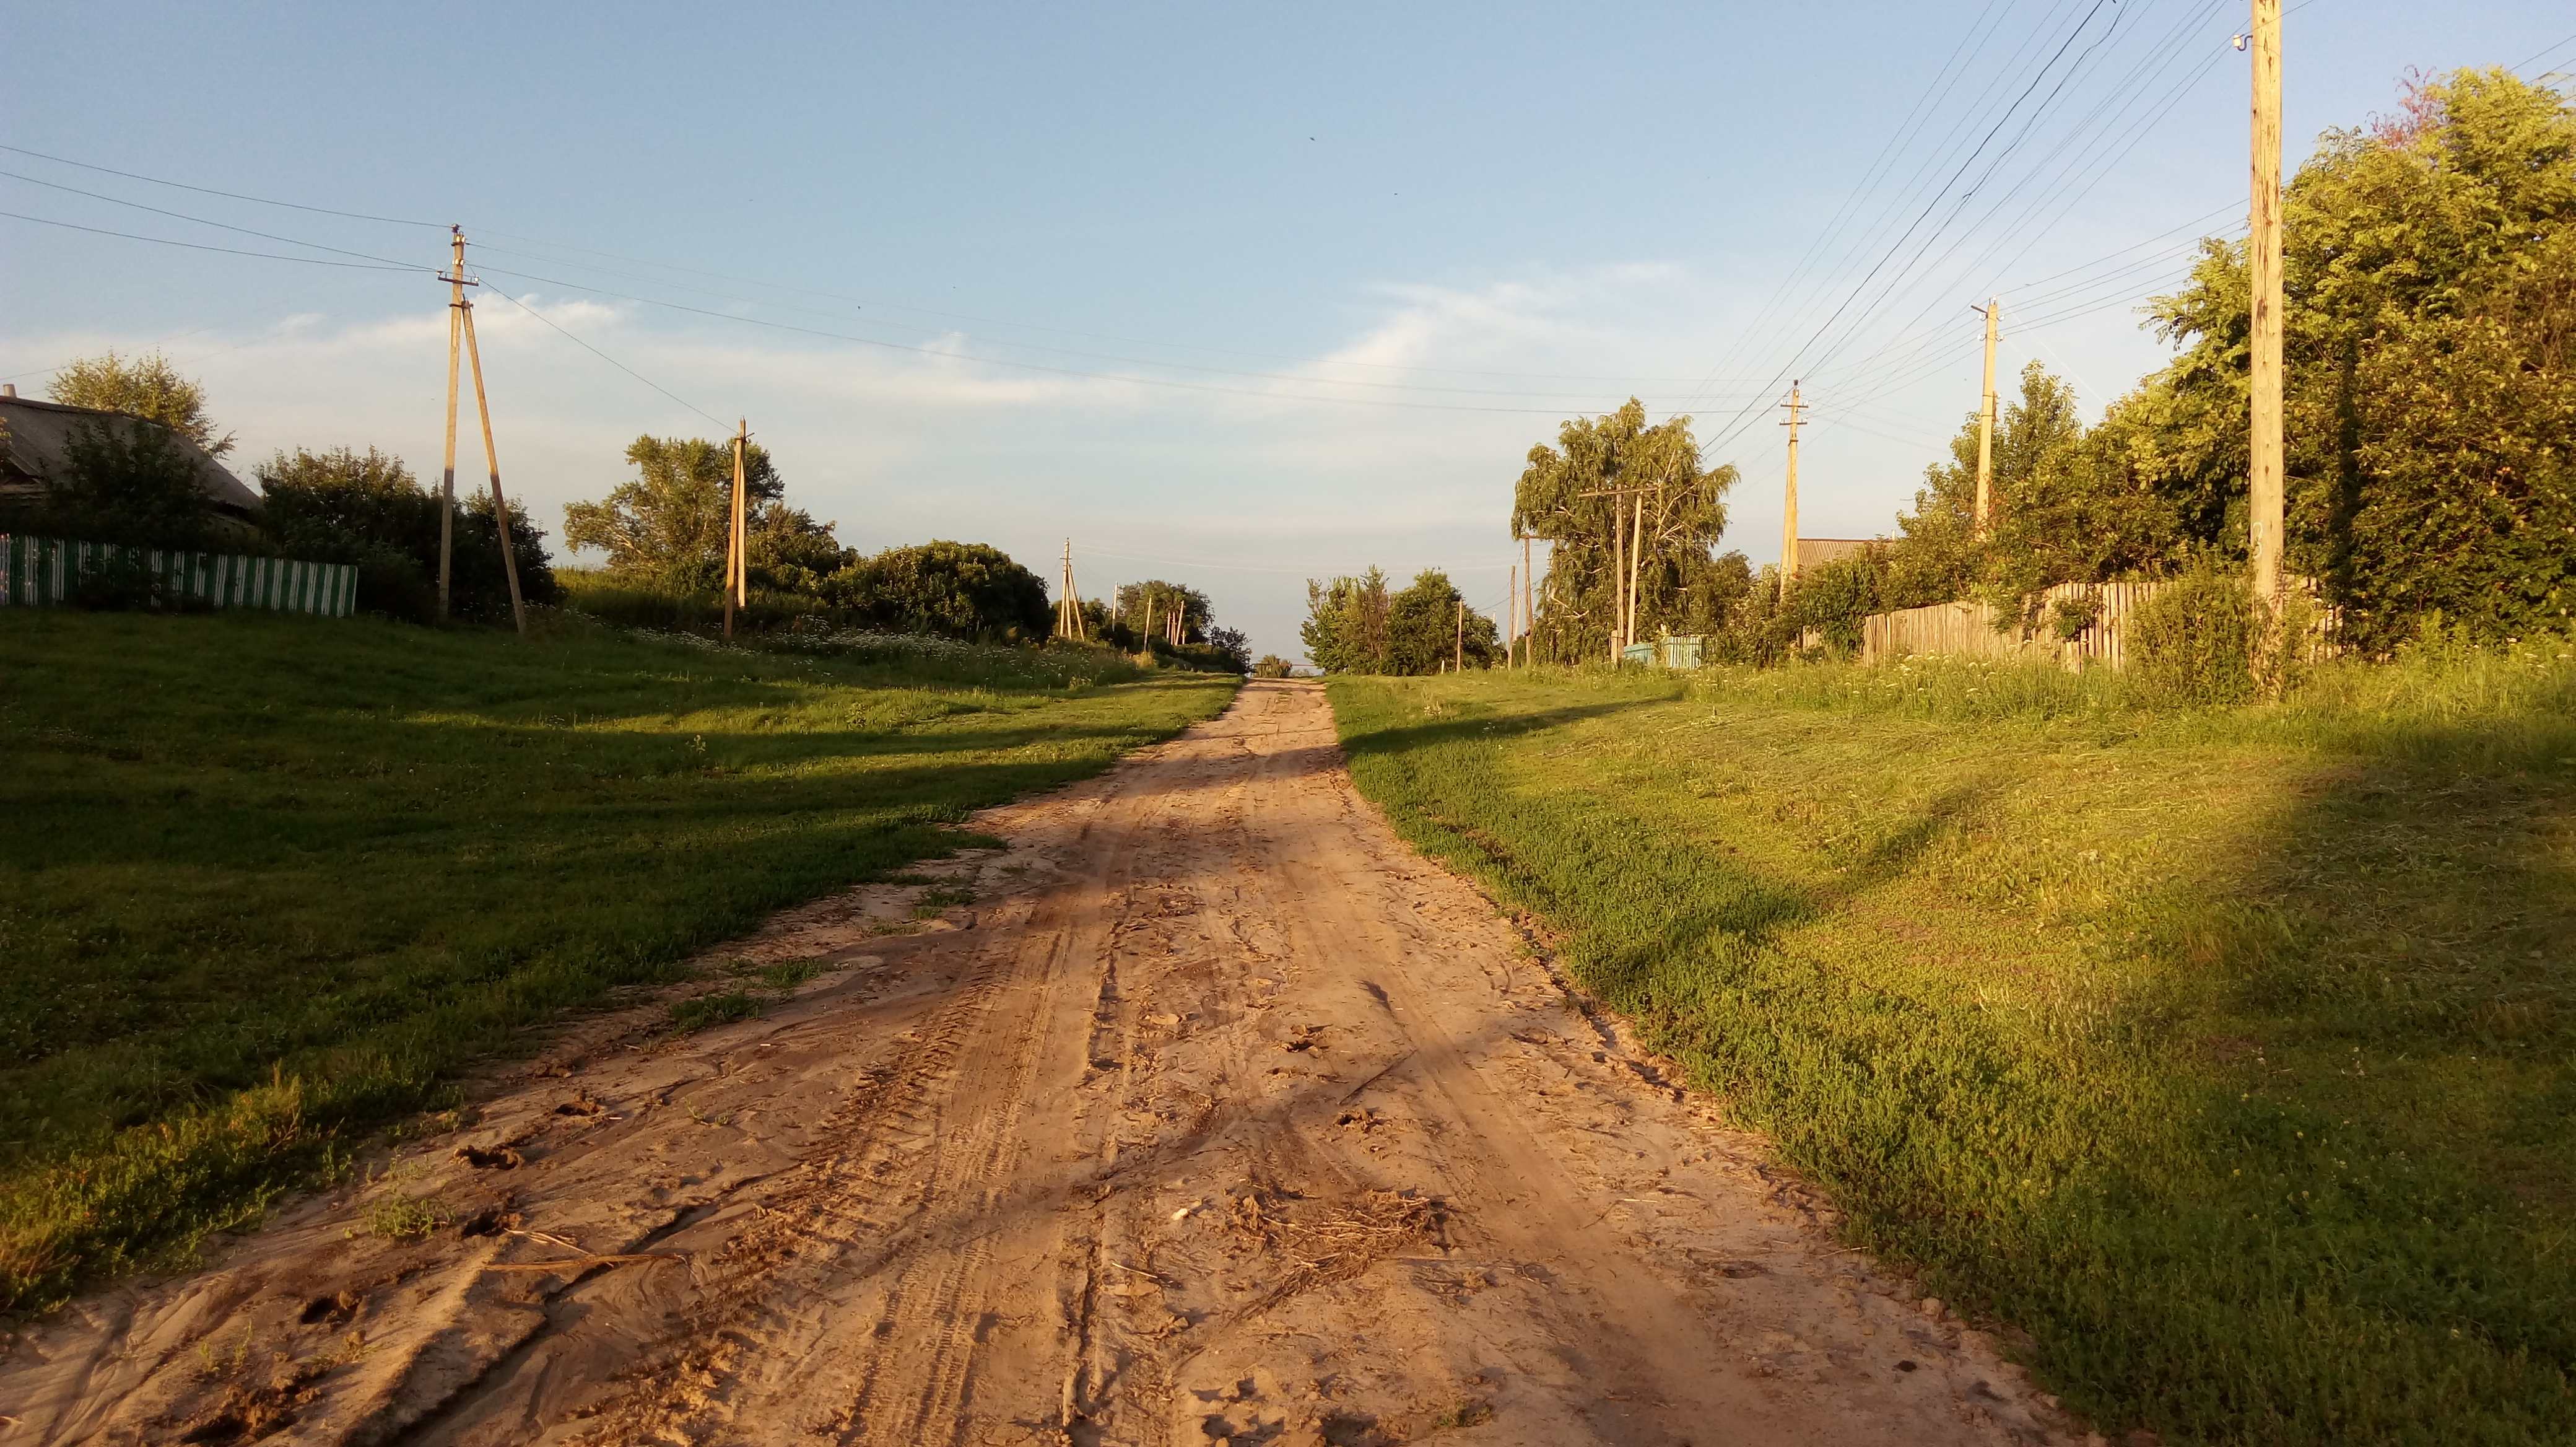
sky, blue, clouds, trees, road, horizon, grass, greens, nature, field, open space, village, freedom, day, home, path, infrastructure, tree, rural area, dirt road, morning, road surface, grassland, landscape, lane, soil, land lot, sunlight, cloud, meadow, plain, prairie, pasture, farm, plant, trail, hill, evening, grass family, ecoregion, house